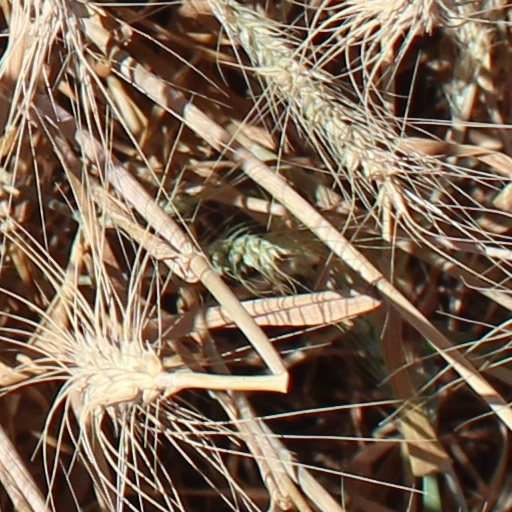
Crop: wheat